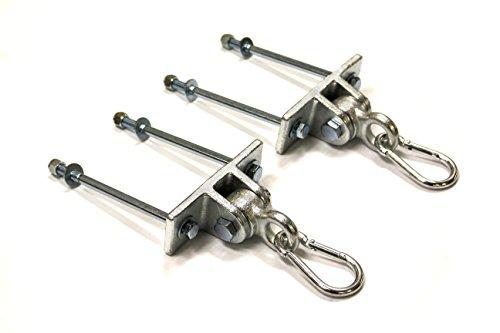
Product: Eastern Jungle Gym 2 Heavy Duty Swing Hangers for Wooden Swing Set Playground Porch Indoor Outdoor Seat with Nut & Bolt Mounting Hardware and Snap Hooks
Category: Toys & Games | Sports & Outdoor Play | Play Sets & Playground Equipment | Play & Swing Sets
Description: Heavy duty high quality swing hanger - perfect playset brackets for all swing set products indoors or outdoors, porch swings, benches, gym rings, trapeze bars, hammock, toddler swing, gymnastics mounts or yoga inversion swings.
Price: $24.53
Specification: ProductDimensions:5x1.9x1inches|ItemWeight:3.52ounces|ShippingWeight:10.7pounds(Viewshippingratesandpolicies)|ASIN:B078HQ7QSJ|Itemmodelnumber:ACCDuctileHangerPairHWSH|Manufacturerrecommendedage:0-8years